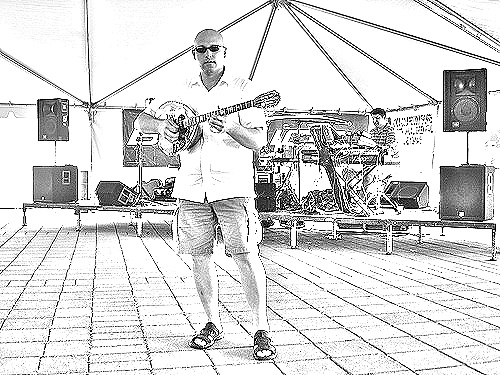
Portrait style: Sketch Portrait